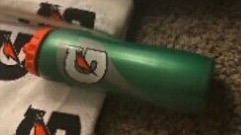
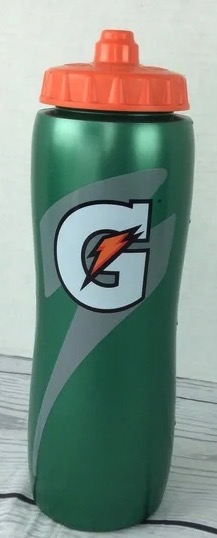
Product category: misc
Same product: yes